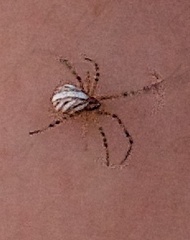
Species: Lactrodectus_hesperus